Political identity

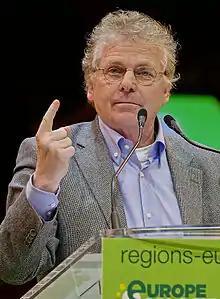
In France, Daniel Cohn-Bendit, who defended anarchist ideas in May 68, gradually became an advocate of a social-liberal economy.

For many people, political identity remains very stable over time, but changes in political positions also occur. This raises the question of which individuals and under what circumstances change.